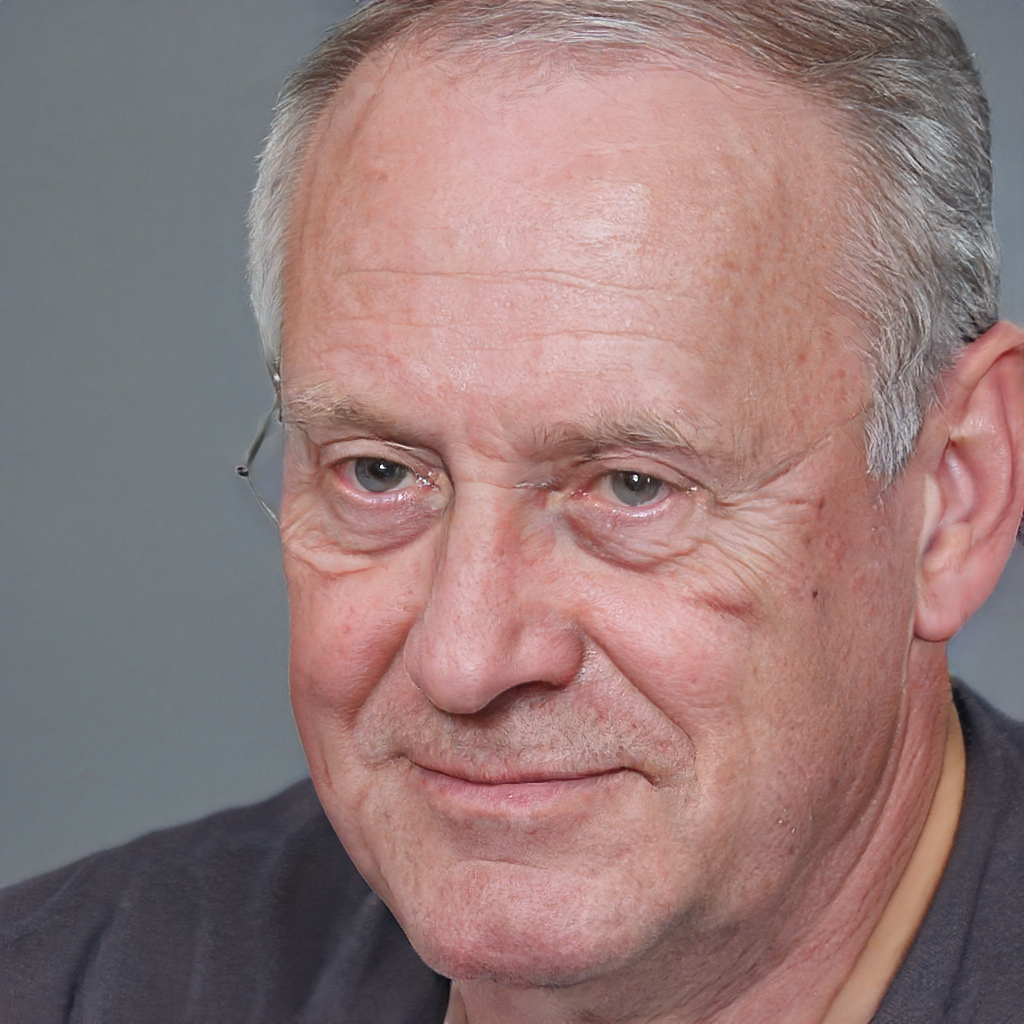
Portrait style: Real Portrait